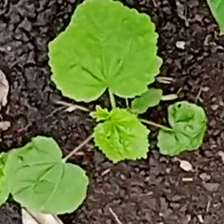
Weed species: Little_Mallow(Malva parviflora)